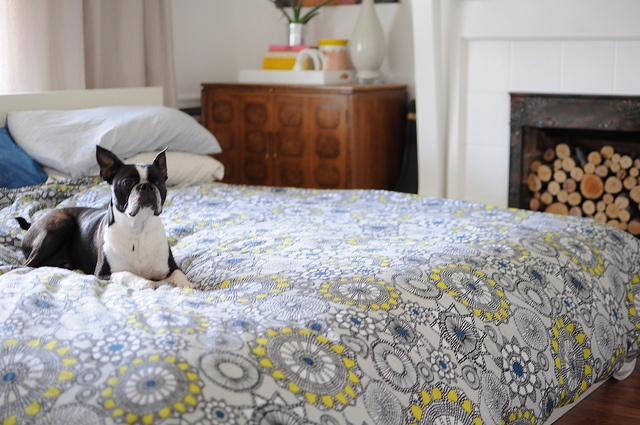
A bulldog sits on a blue and white bedspread.
Small dog sitting on a bed next to a fireplace
A black and white dog sitting on a bed with a floral pattern spread.
Dog with black and white colors looks up on bedspread
A dog sitting on a bed in a bedroom.